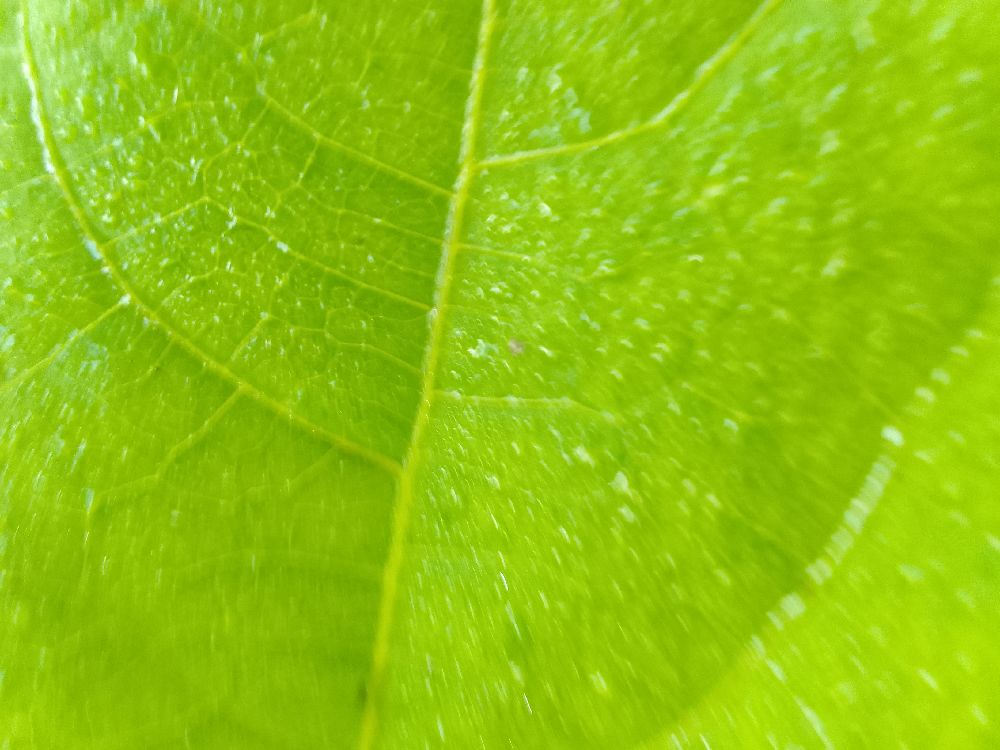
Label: healthy